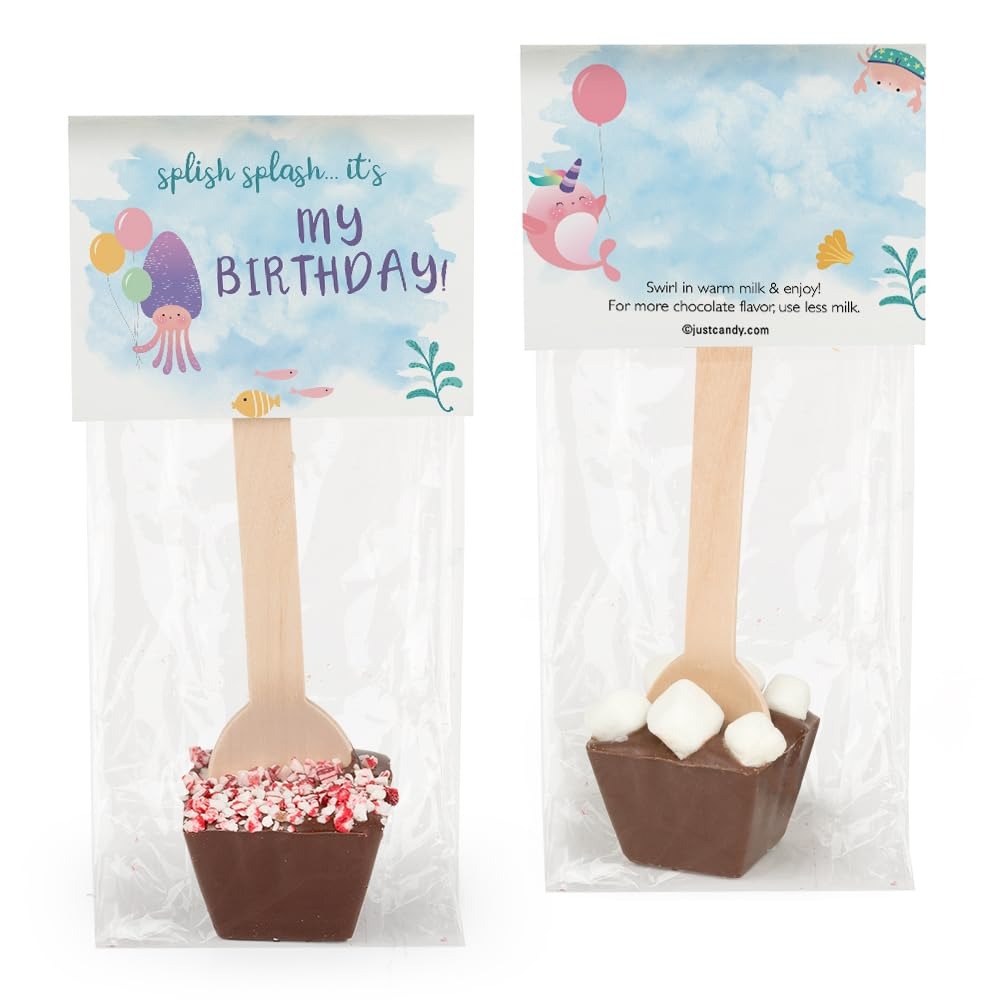
Item Name: 12 Pcs Birthday Hot Chocolate Spoons Gourmet Dark Chocolate Favors with Crushed Peppermint (12Pack) Mermaid Party Favors & Gifts
Bullet Point 1: Includes: 12 Gourmet Dark Chocolate Hot Coco On A Wooden Spoon. Choose From Crushed Peppermint Or Mini Marshmallows, Decadent Hot Chocolate Spoons Are Made With Real Chocolate. Individually Wrapped.
Bullet Point 2: Great Gifts: Chocolate Dipped Spoons Make Great Gifts For Party Favors, Goodie Bags, And Gift Baskets.
Bullet Point 3: Just Stir: Hot Cocoa Stirrers Are Easy And Fun To Use. Here'S How It Works, Just Stir Your Hot Chocolate Sticks In A Mug Of Warm Milk And Enjoy.
Bullet Point 4: Flavors: Enjoy Hot Chocolate Spoons With A Fun Peppermint Kick On Dark Chocolate, Or Delicious Milk Chocolate With Marshmallows
Bullet Point 5: Ships In Cool Packaging: This Candy Item Is Heat Sensitive And Will Ship With Cool Pack Packaging To Insure Your Gift Won'T Melt.
Product Description: Celebrate their birthday with a touch of warmth and sweetness! Our custom hot chocolate spoon Birthday party favors are a great way to spread festive cheer. Each individually wrapped spoon is crafted with rich, premium chocolate and loaded with mini marshmallows or crush peppermint, ready to be stirred into a steaming cup of milk for an indulgent and heartwarming treat. These spoons add a dash of cocoa magic to your celebration and make for charming, memorable gifts for your guests. Make your Birthday party even more special with these sweet and stirring Mermaid themed party favors.
Value: 12.0
Unit: Count

Price: 49.99